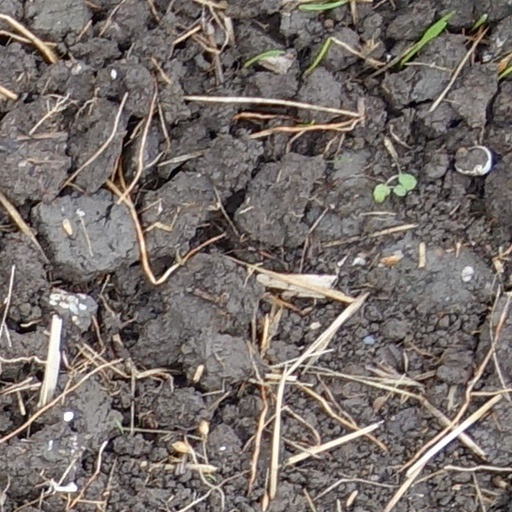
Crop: wheat